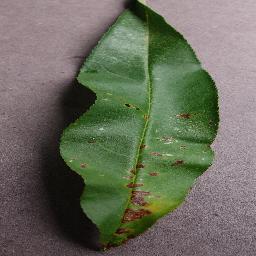
Label: Peach___Bacterial_spot